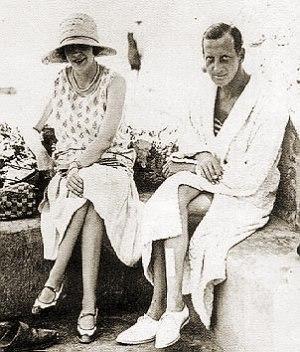
Dimitri Pavlovitch de Russie, grand-duc de Russie, né le 18 septembre 1891 à Ilinskoïe et mort le 5 mars 1942 à Davos, est le fils du grand-duc Paul Alexandrovitch et de la princesse Alexandra de Grèce.
Michael Romanov-Ilyinsky, né le 3 novembre 1959 à Palm Beach, en Floride, est un photographe et un philanthrope américain.
Paul Ilyinsky est né à Londres, au Royaume-Uni, le 27 janvier 1928 et décédé à Palm Beach, en Floride, le 10 février 2004. Issu d’une branche morganatique de la famille impériale de Russie, il a été maire de la ville américaine de Palm Beach de 1993 à 2000. Paul Ilyinsky est également un écrivain et un photographe russo-américain.